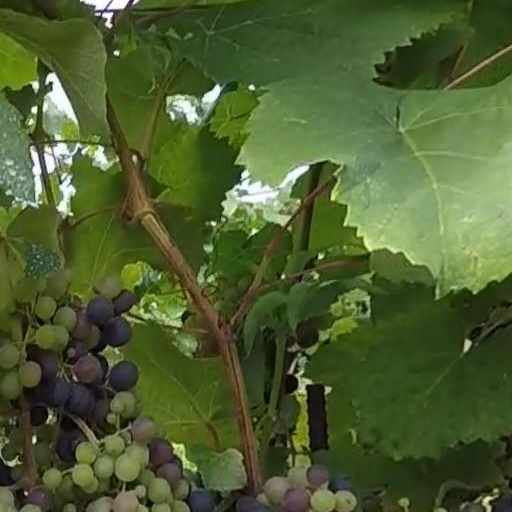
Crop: grape